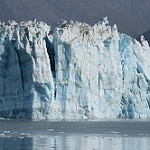
Label: glacier